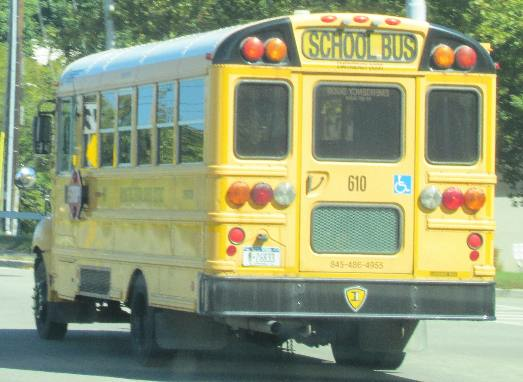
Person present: No